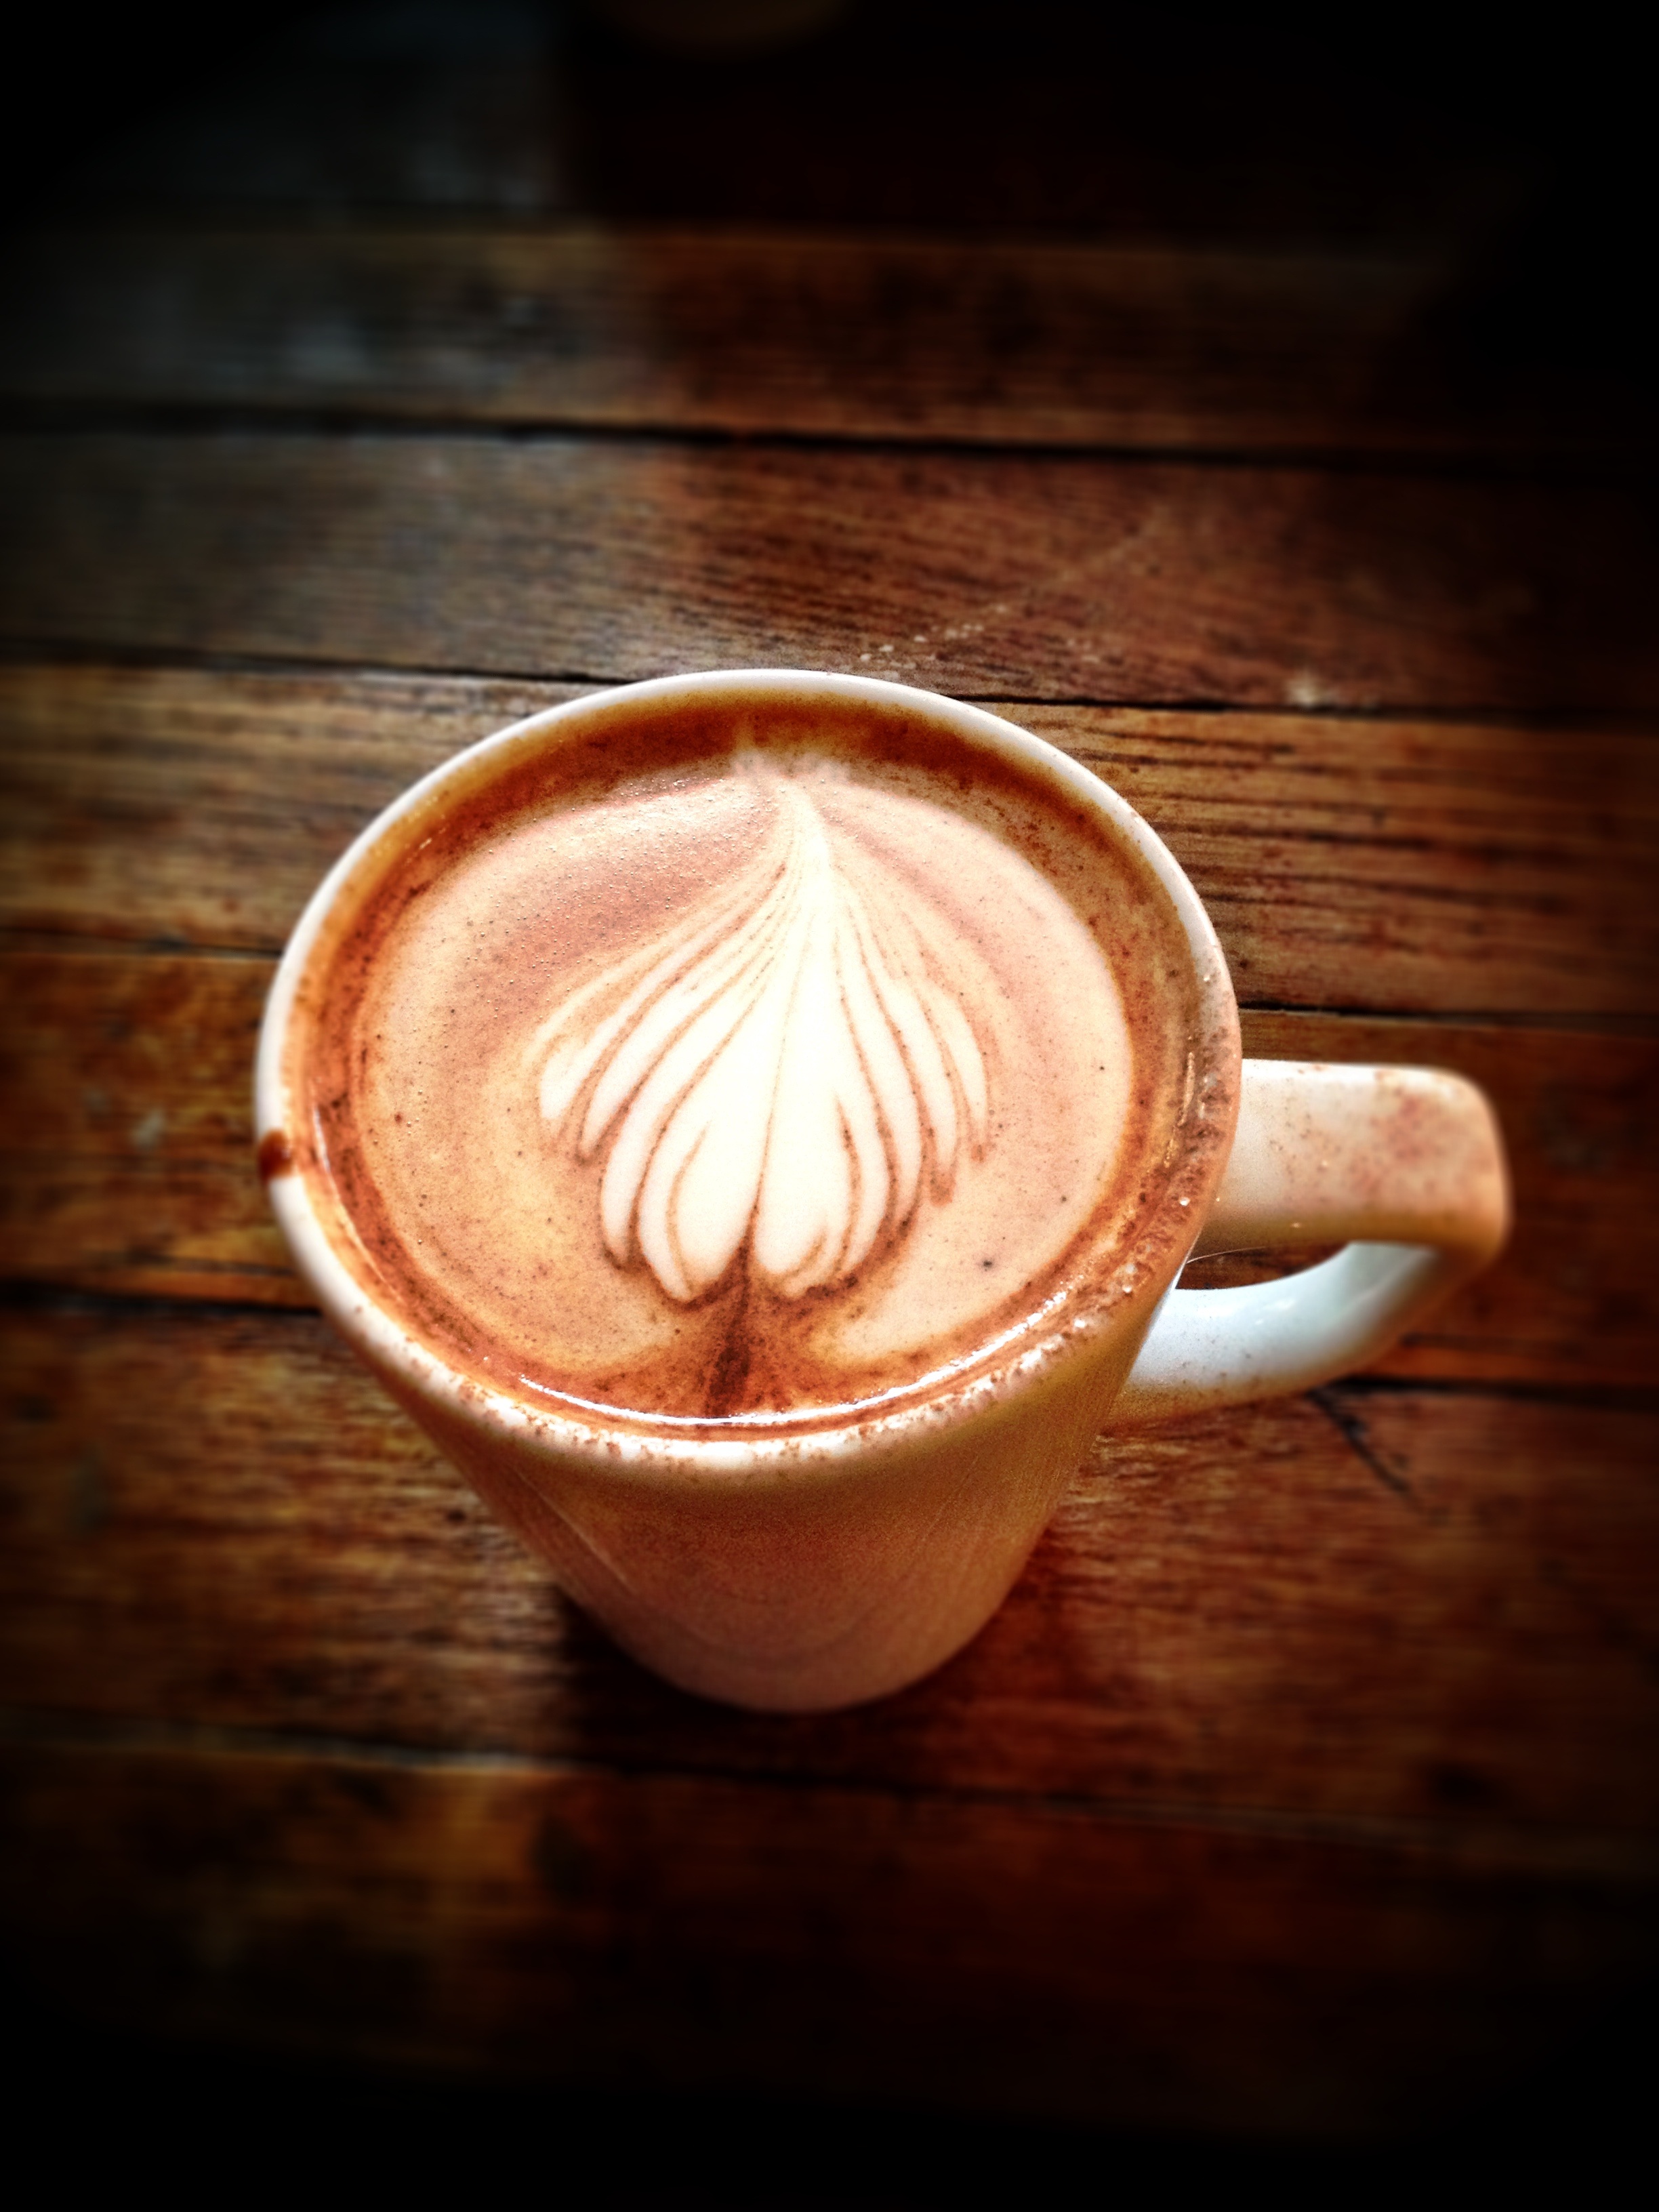
coffee, rustic, aroma, cup, latte, cappuccino, beverage, drink, breakfast, coffee cup, close up, caffeine, mocha, macro photography, flavor